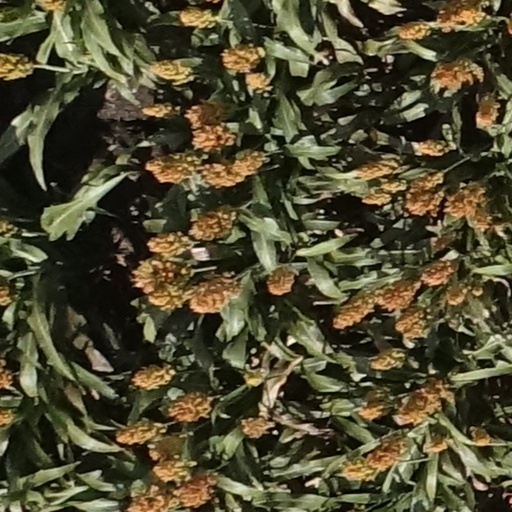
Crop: sorghum